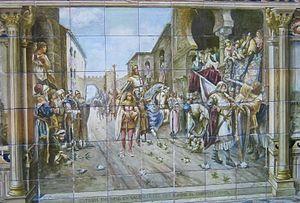
Al-Andalus est le terme qui désigne l'ensemble des territoires de la péninsule Ibérique et certains du sud de la France qui furent, à un moment ou un autre, sous domination musulmane entre 711 et 1492. L'Andalousie actuelle, qui en tire son nom, n'en constitua longtemps qu'une petite partie.